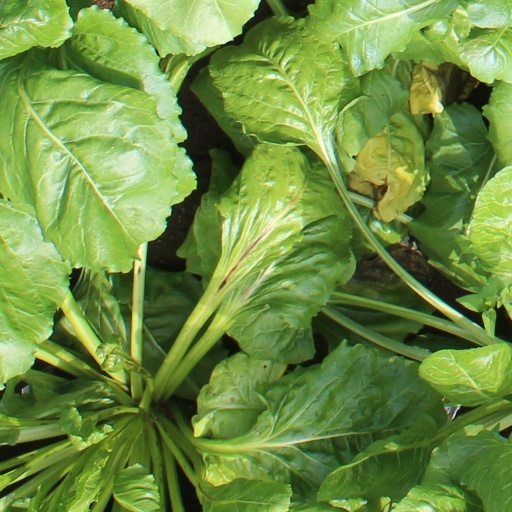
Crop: sugar beet